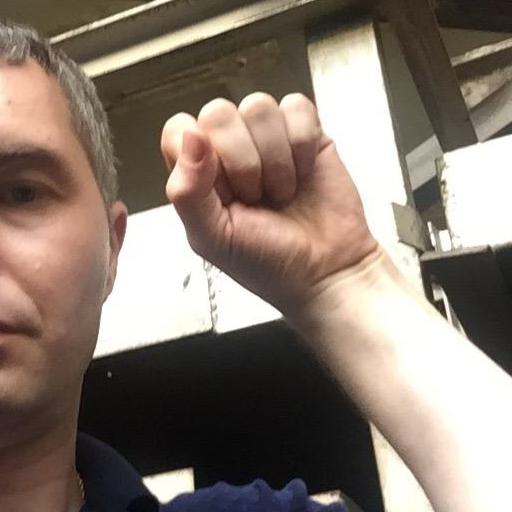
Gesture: fist